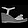
Label: Sandal